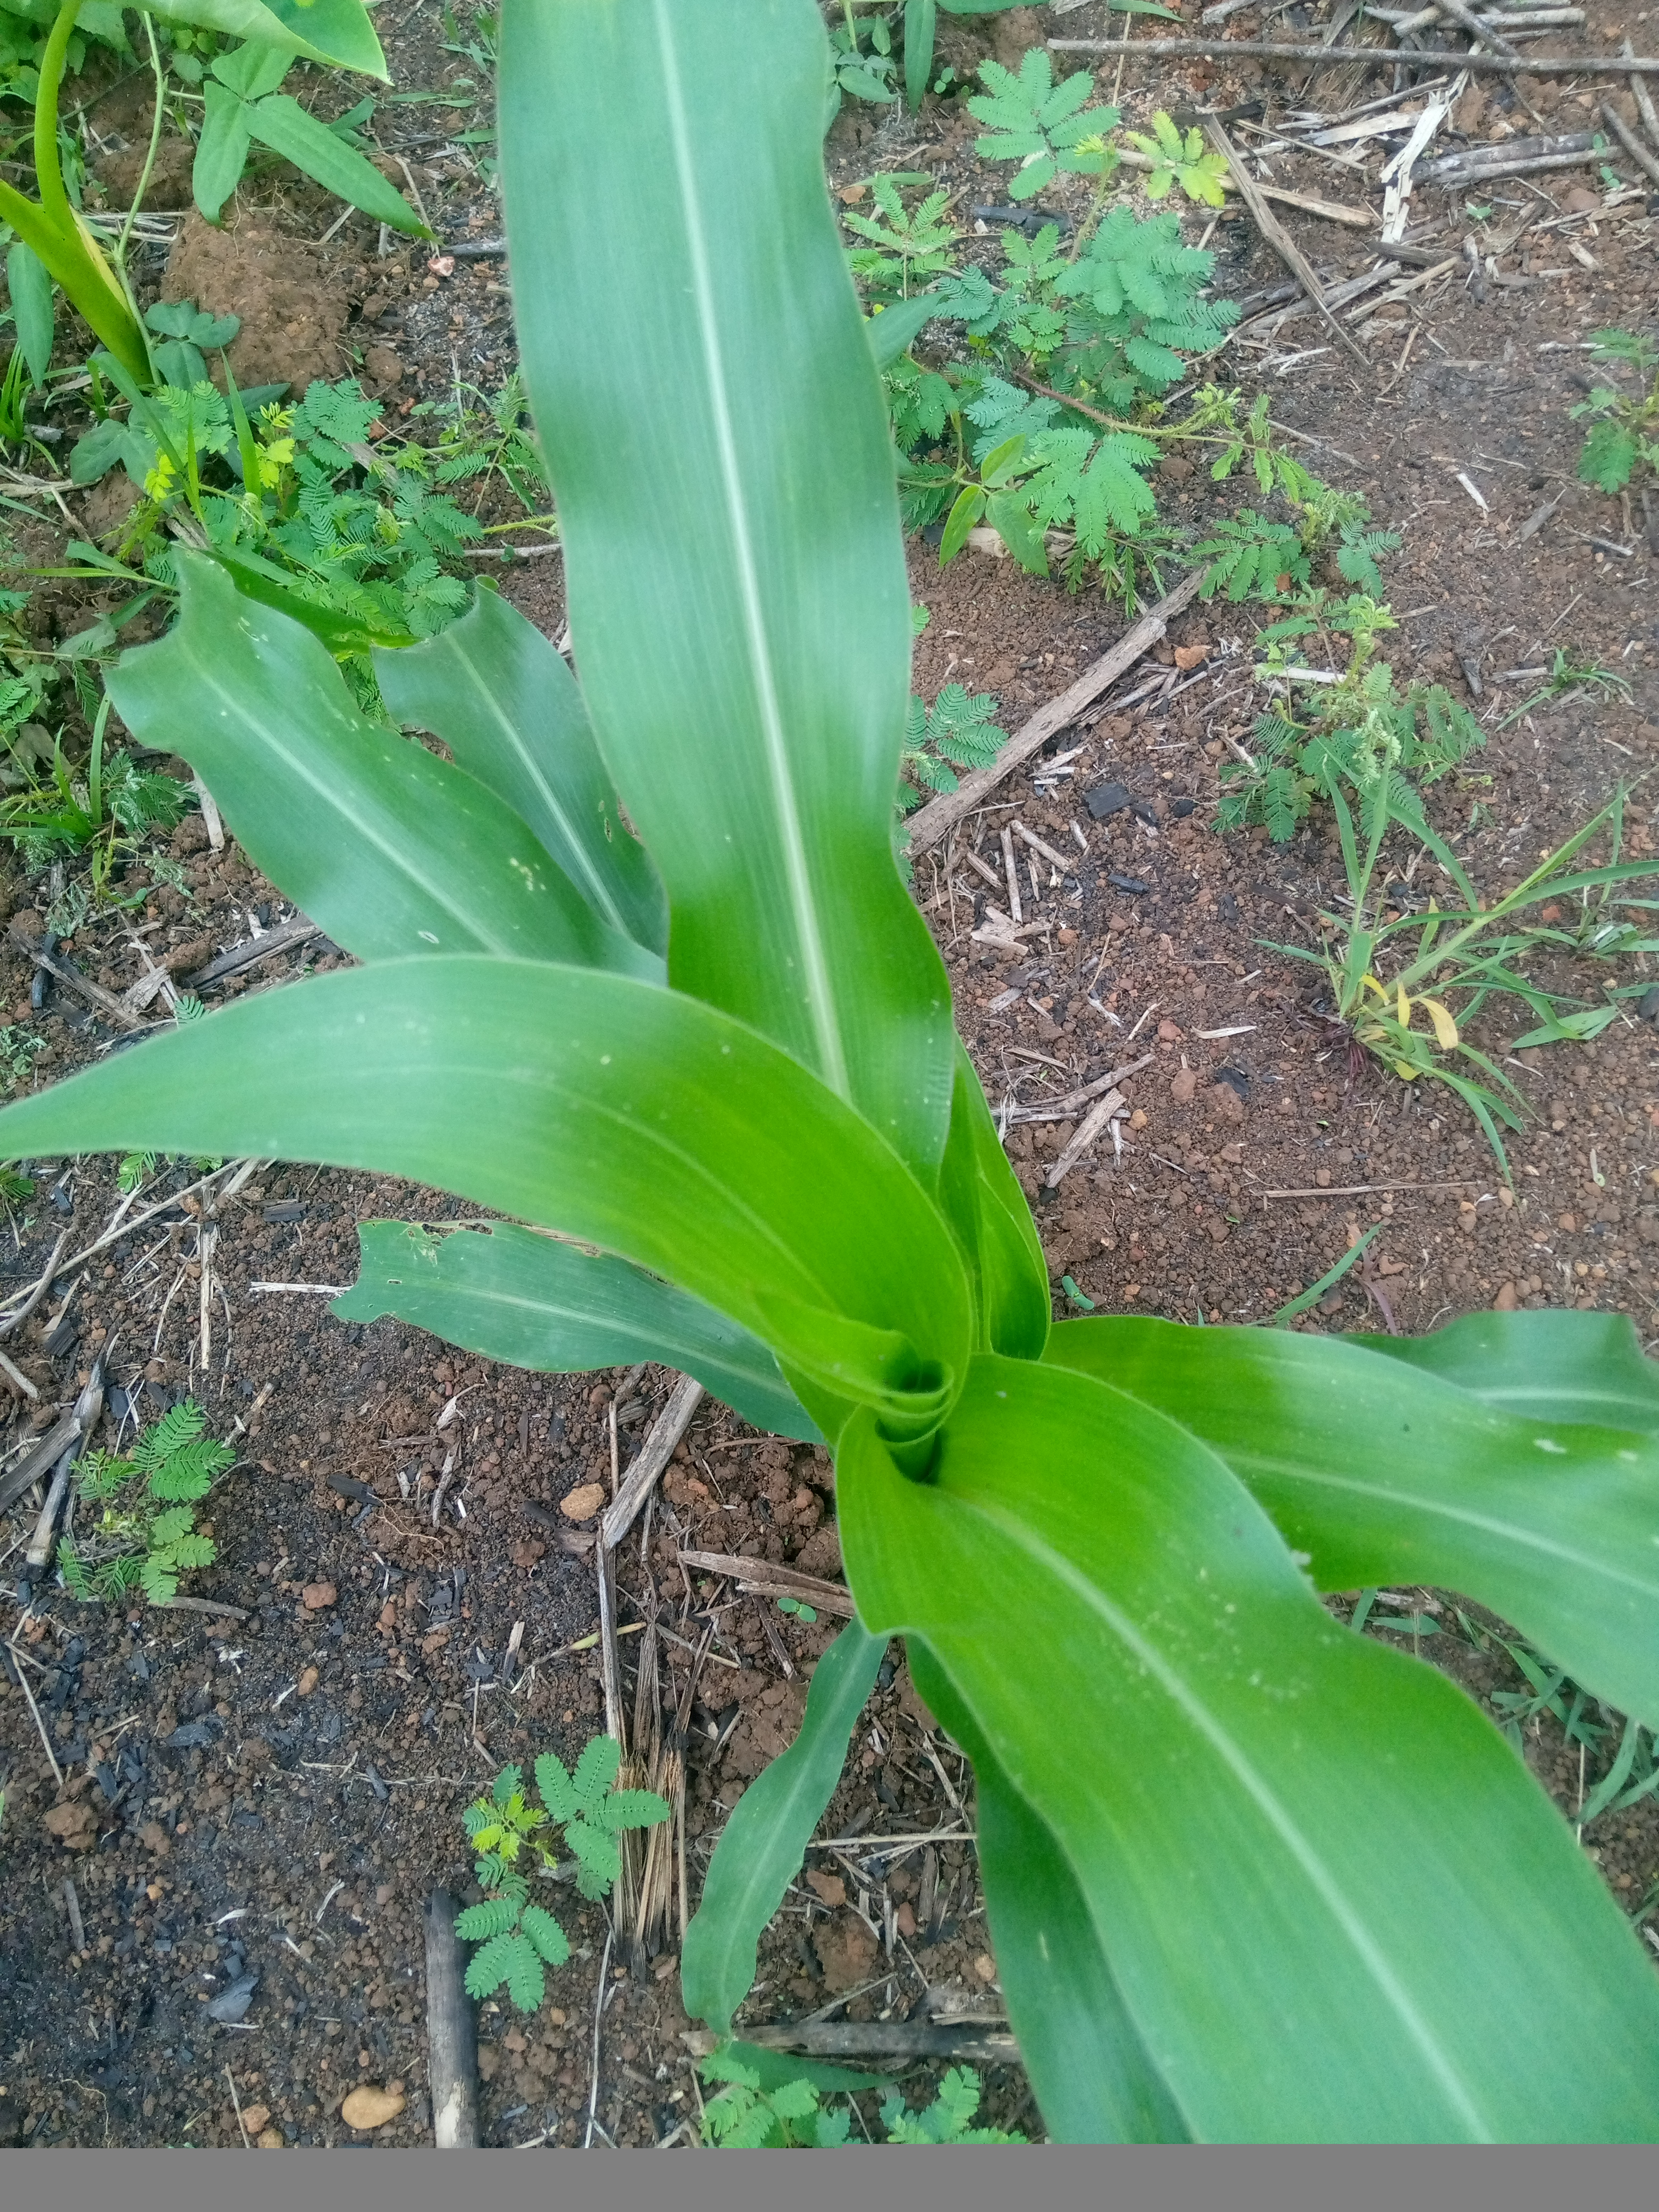
Label: spodoptera_frugiperda